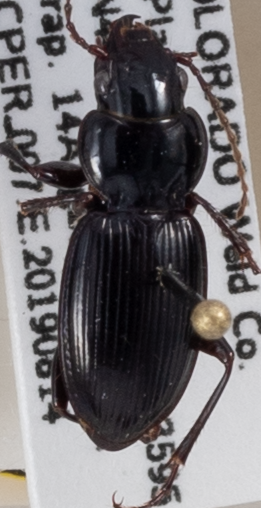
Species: Cyclotrachelus constrictus
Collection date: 2019-08-14
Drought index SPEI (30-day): -2.01
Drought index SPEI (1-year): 0.454
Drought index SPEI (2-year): -0.24